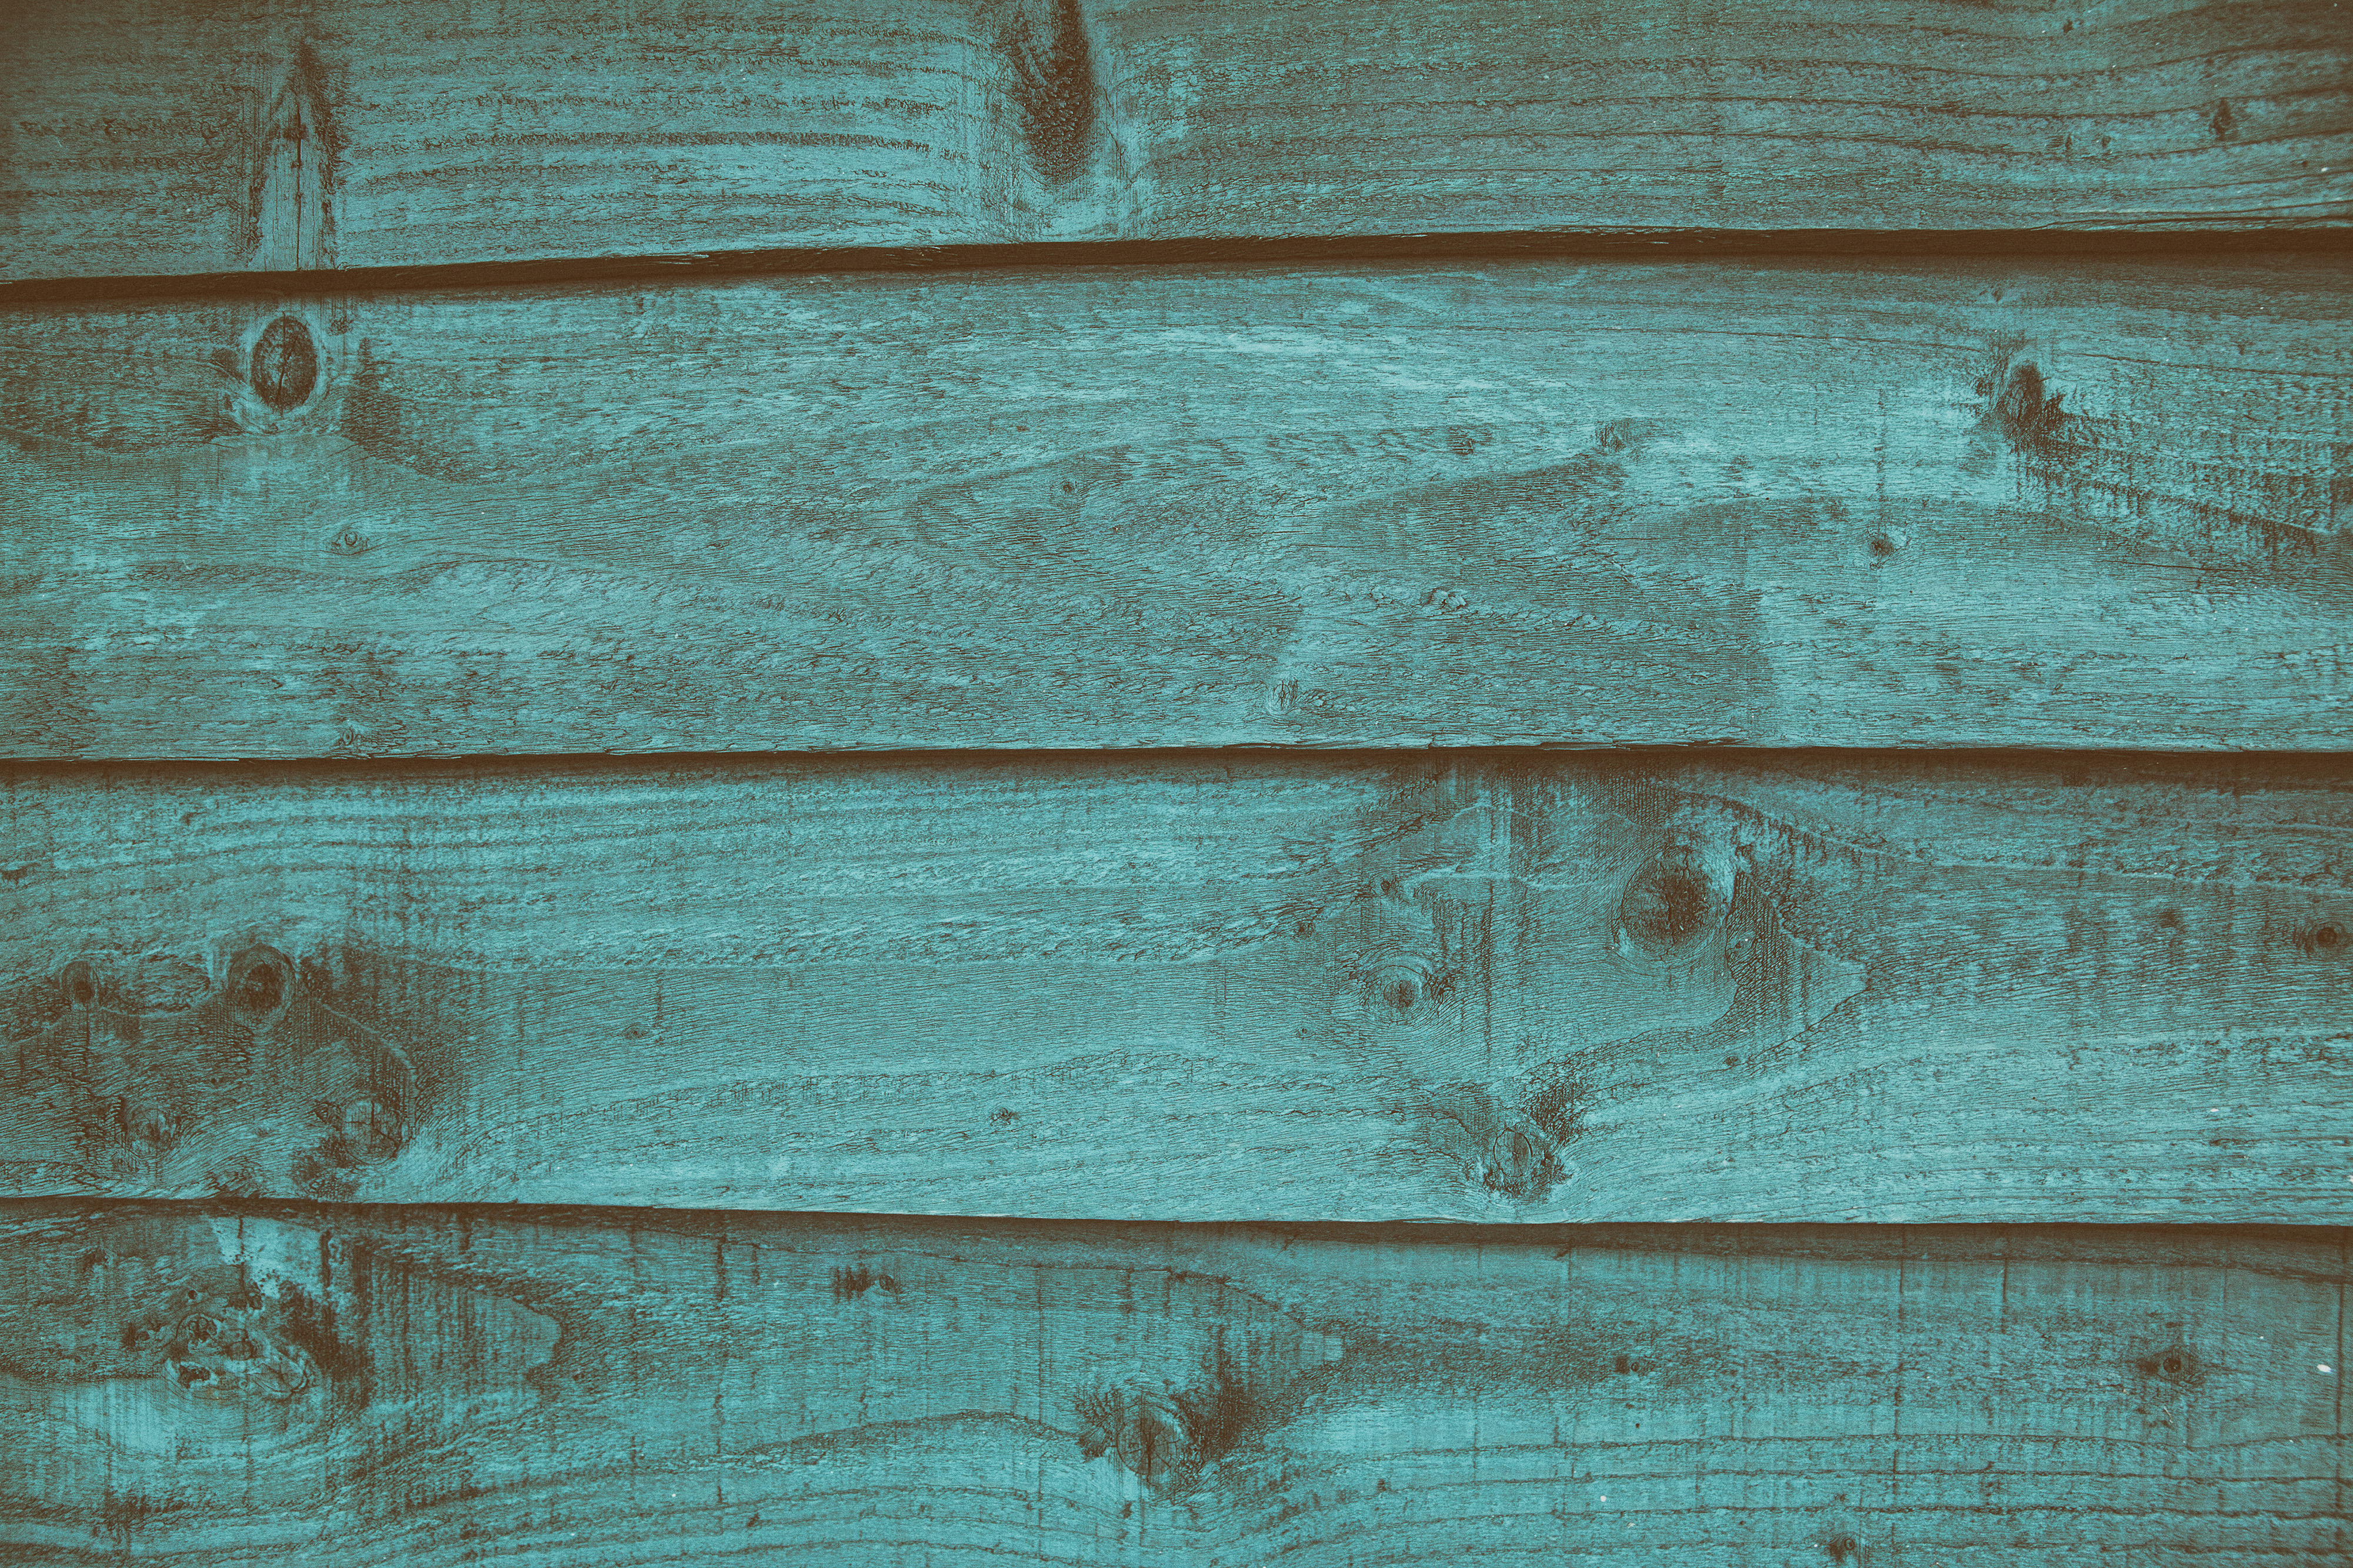
wood, green, turquoise, wood stain, plank, wall, hardwood, line, siding, plywood, pattern, lumber